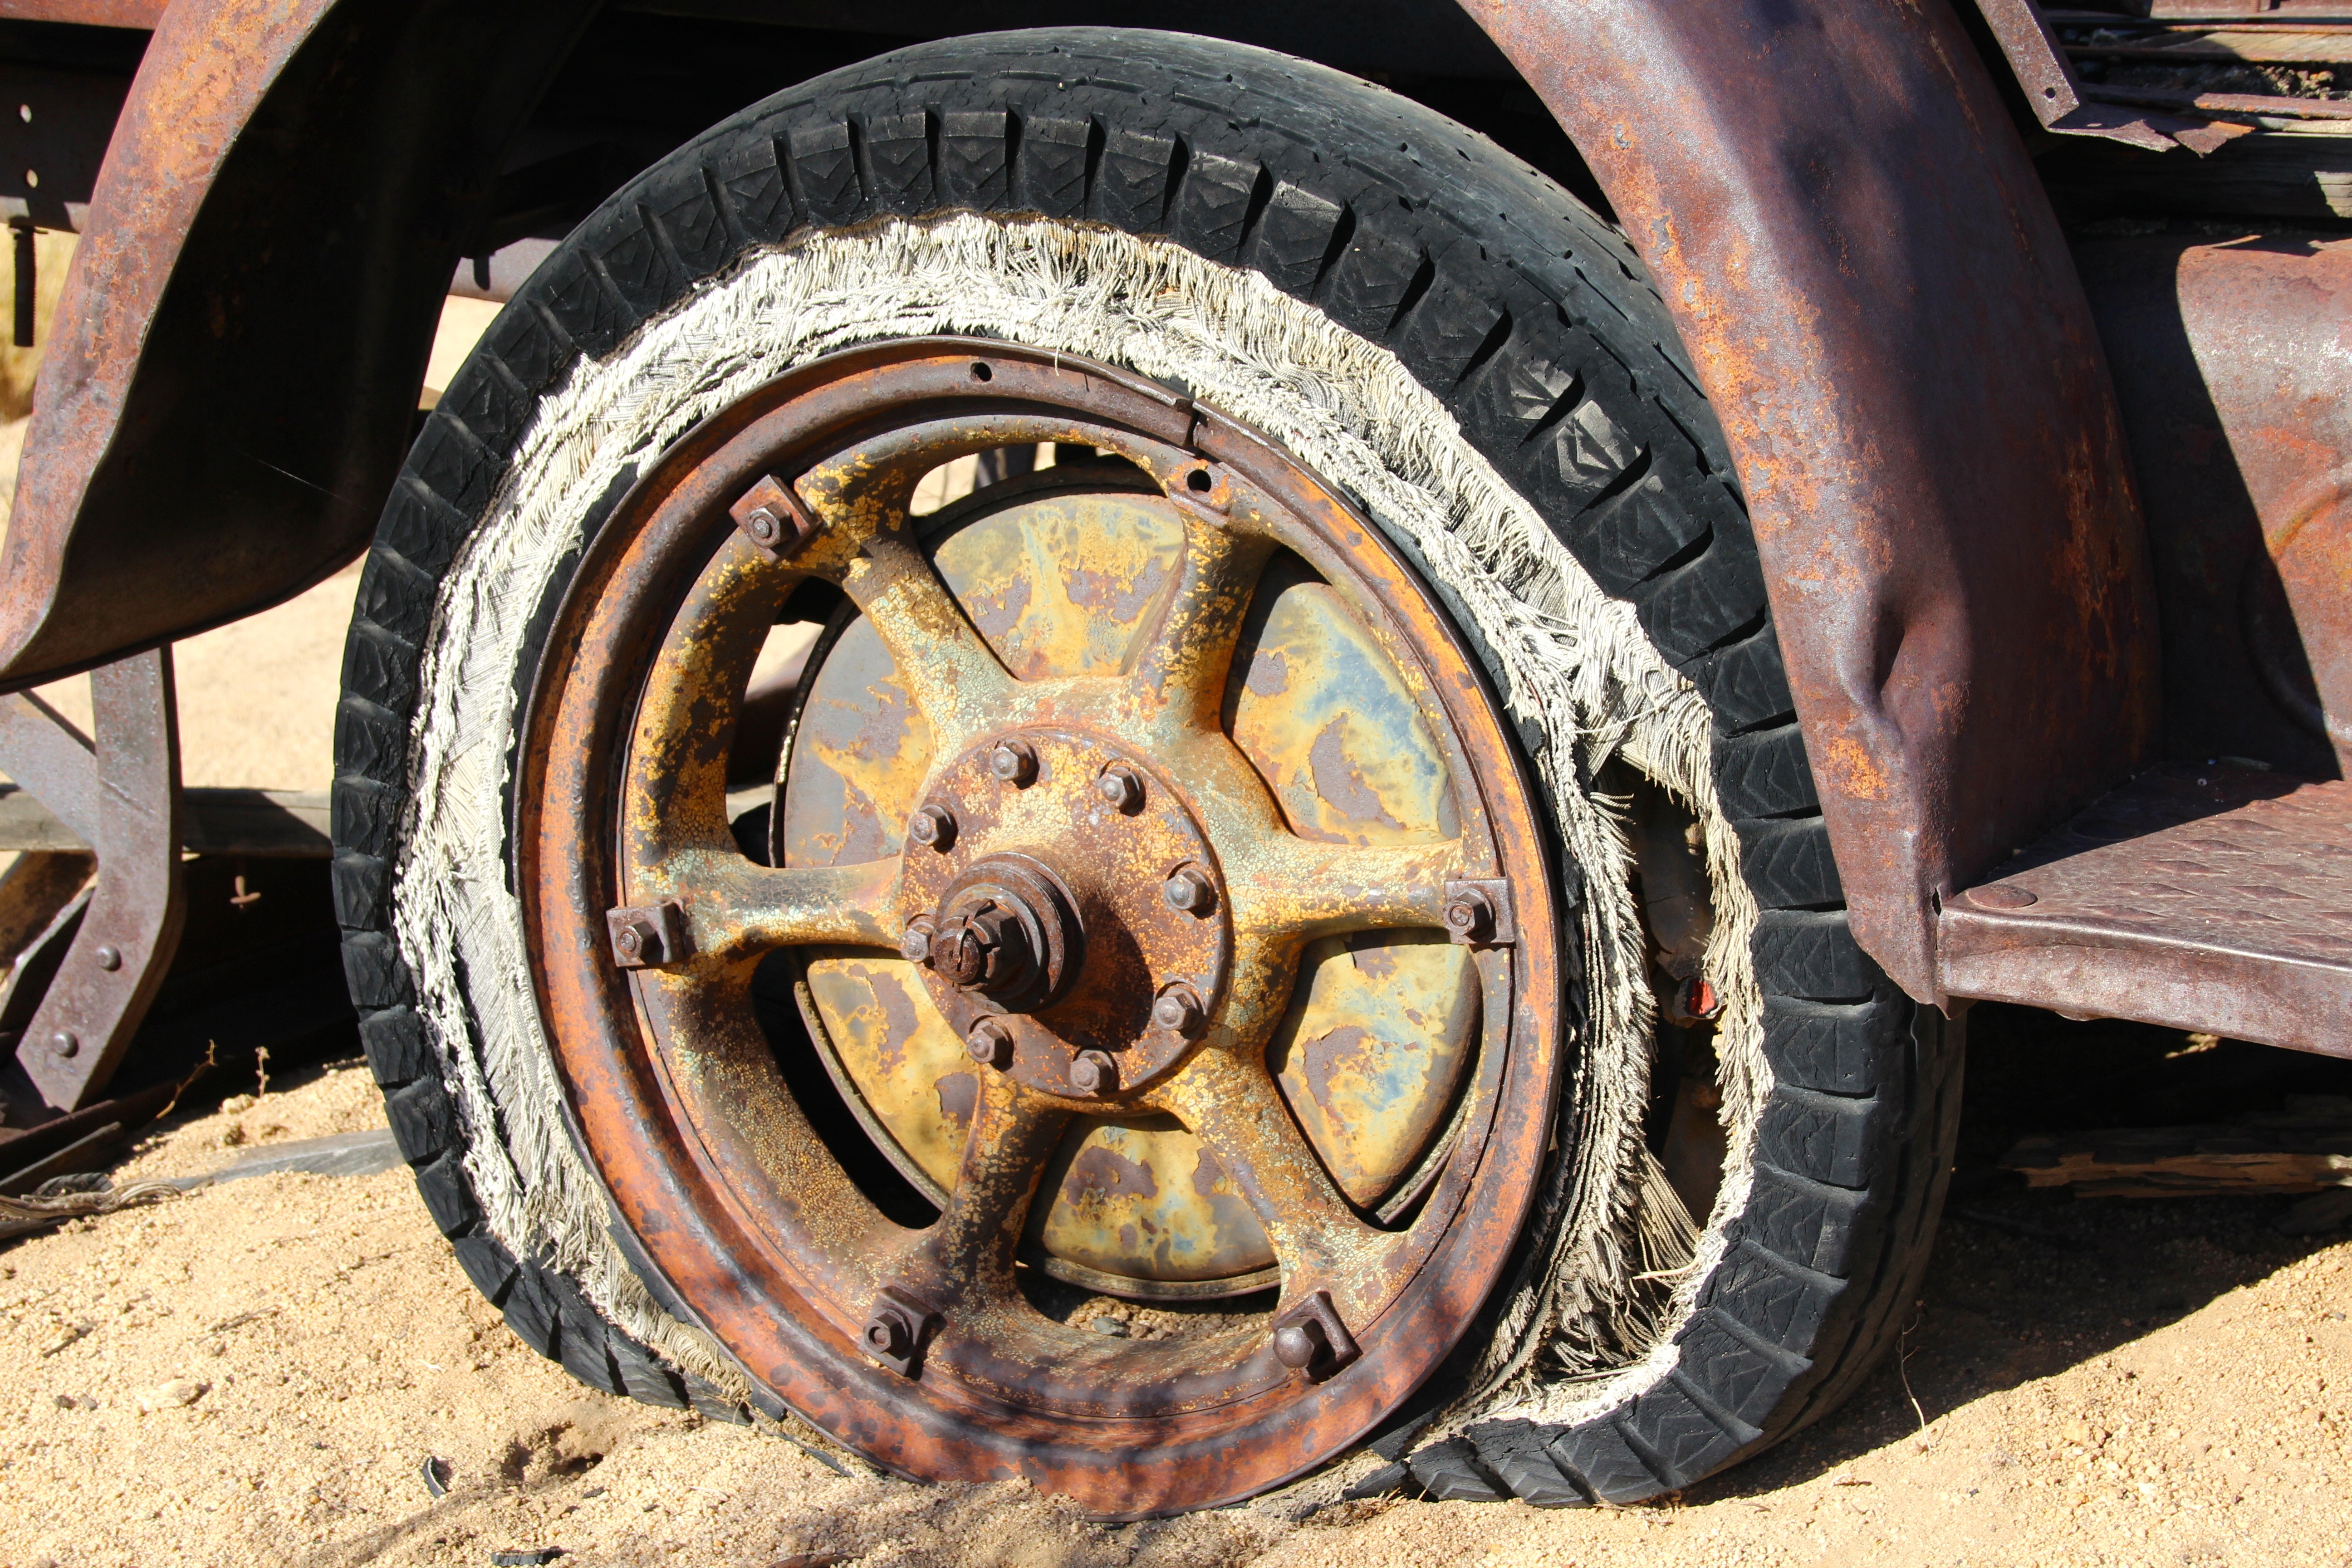
car, vintage, antique, wheel, automobile, old, rust, truck, vehicle, spoke, broken, abandoned, decay, tire, weathered, bumper, rusty, rim, classic, rubber, aged, auto part, disintegration, automotive exterior, automotive tire, off roading